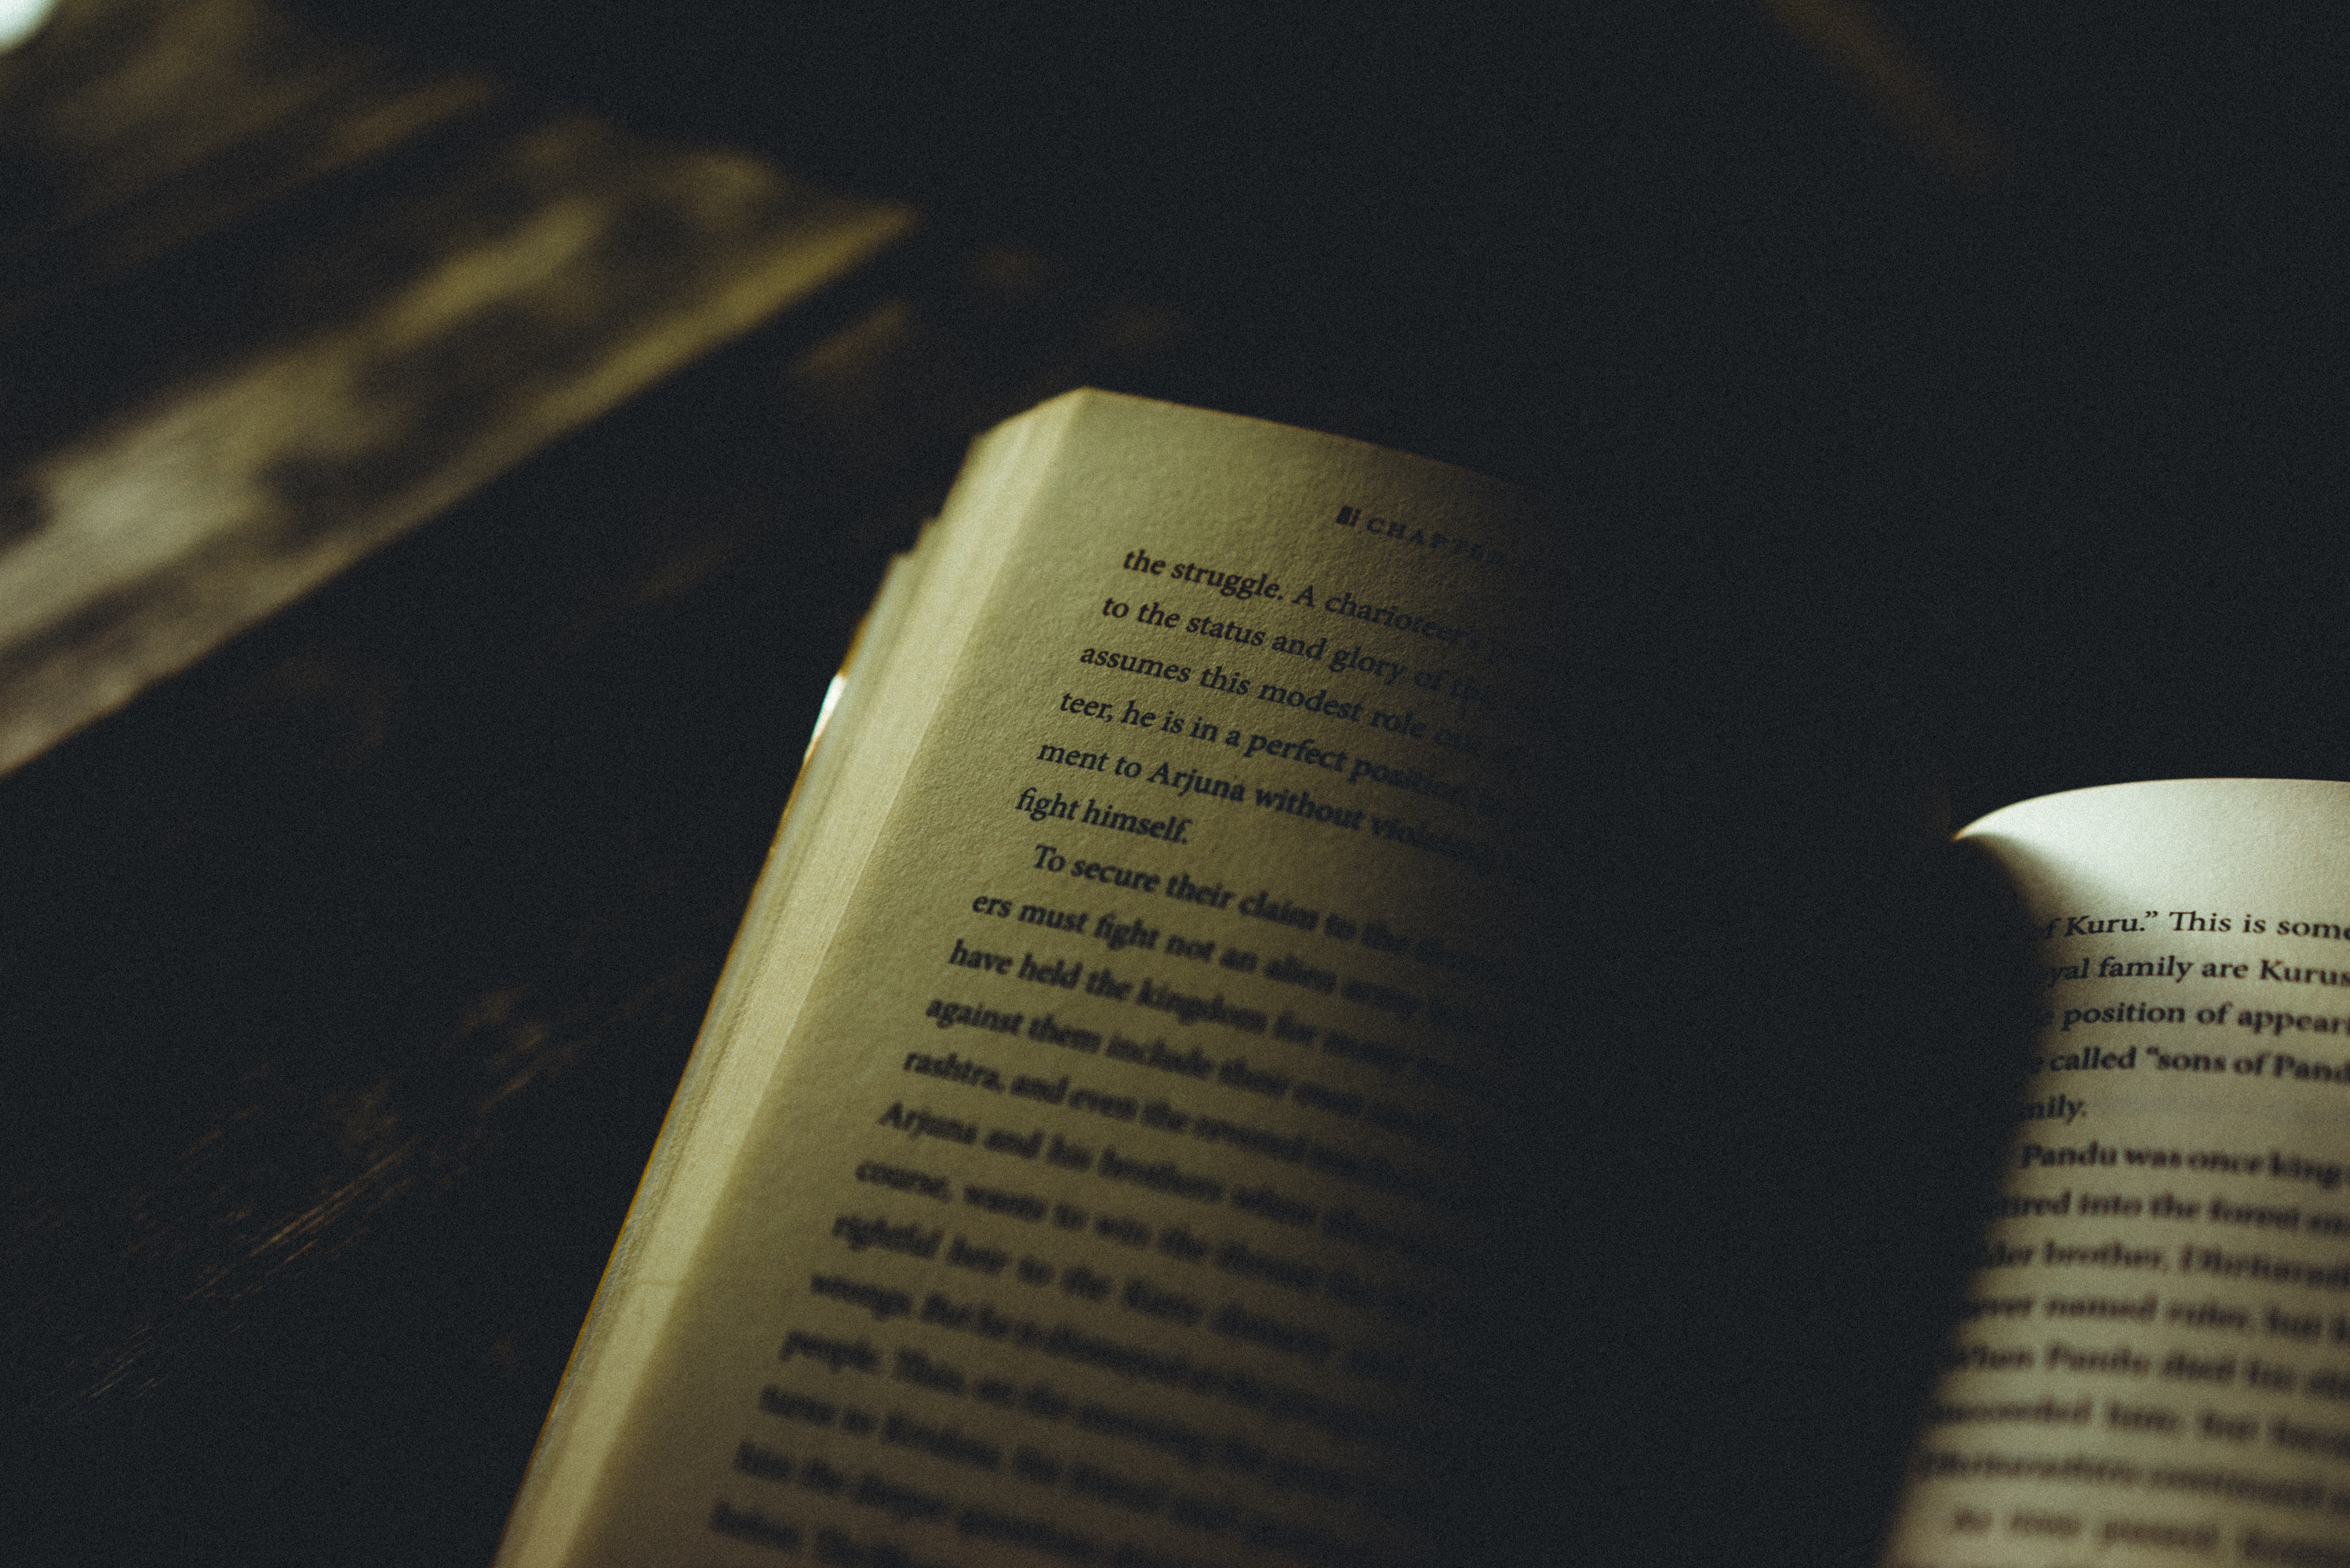
writing, book, word, light, white, letter, color, shadow, black, page, close up, brand, photograph, image, shape